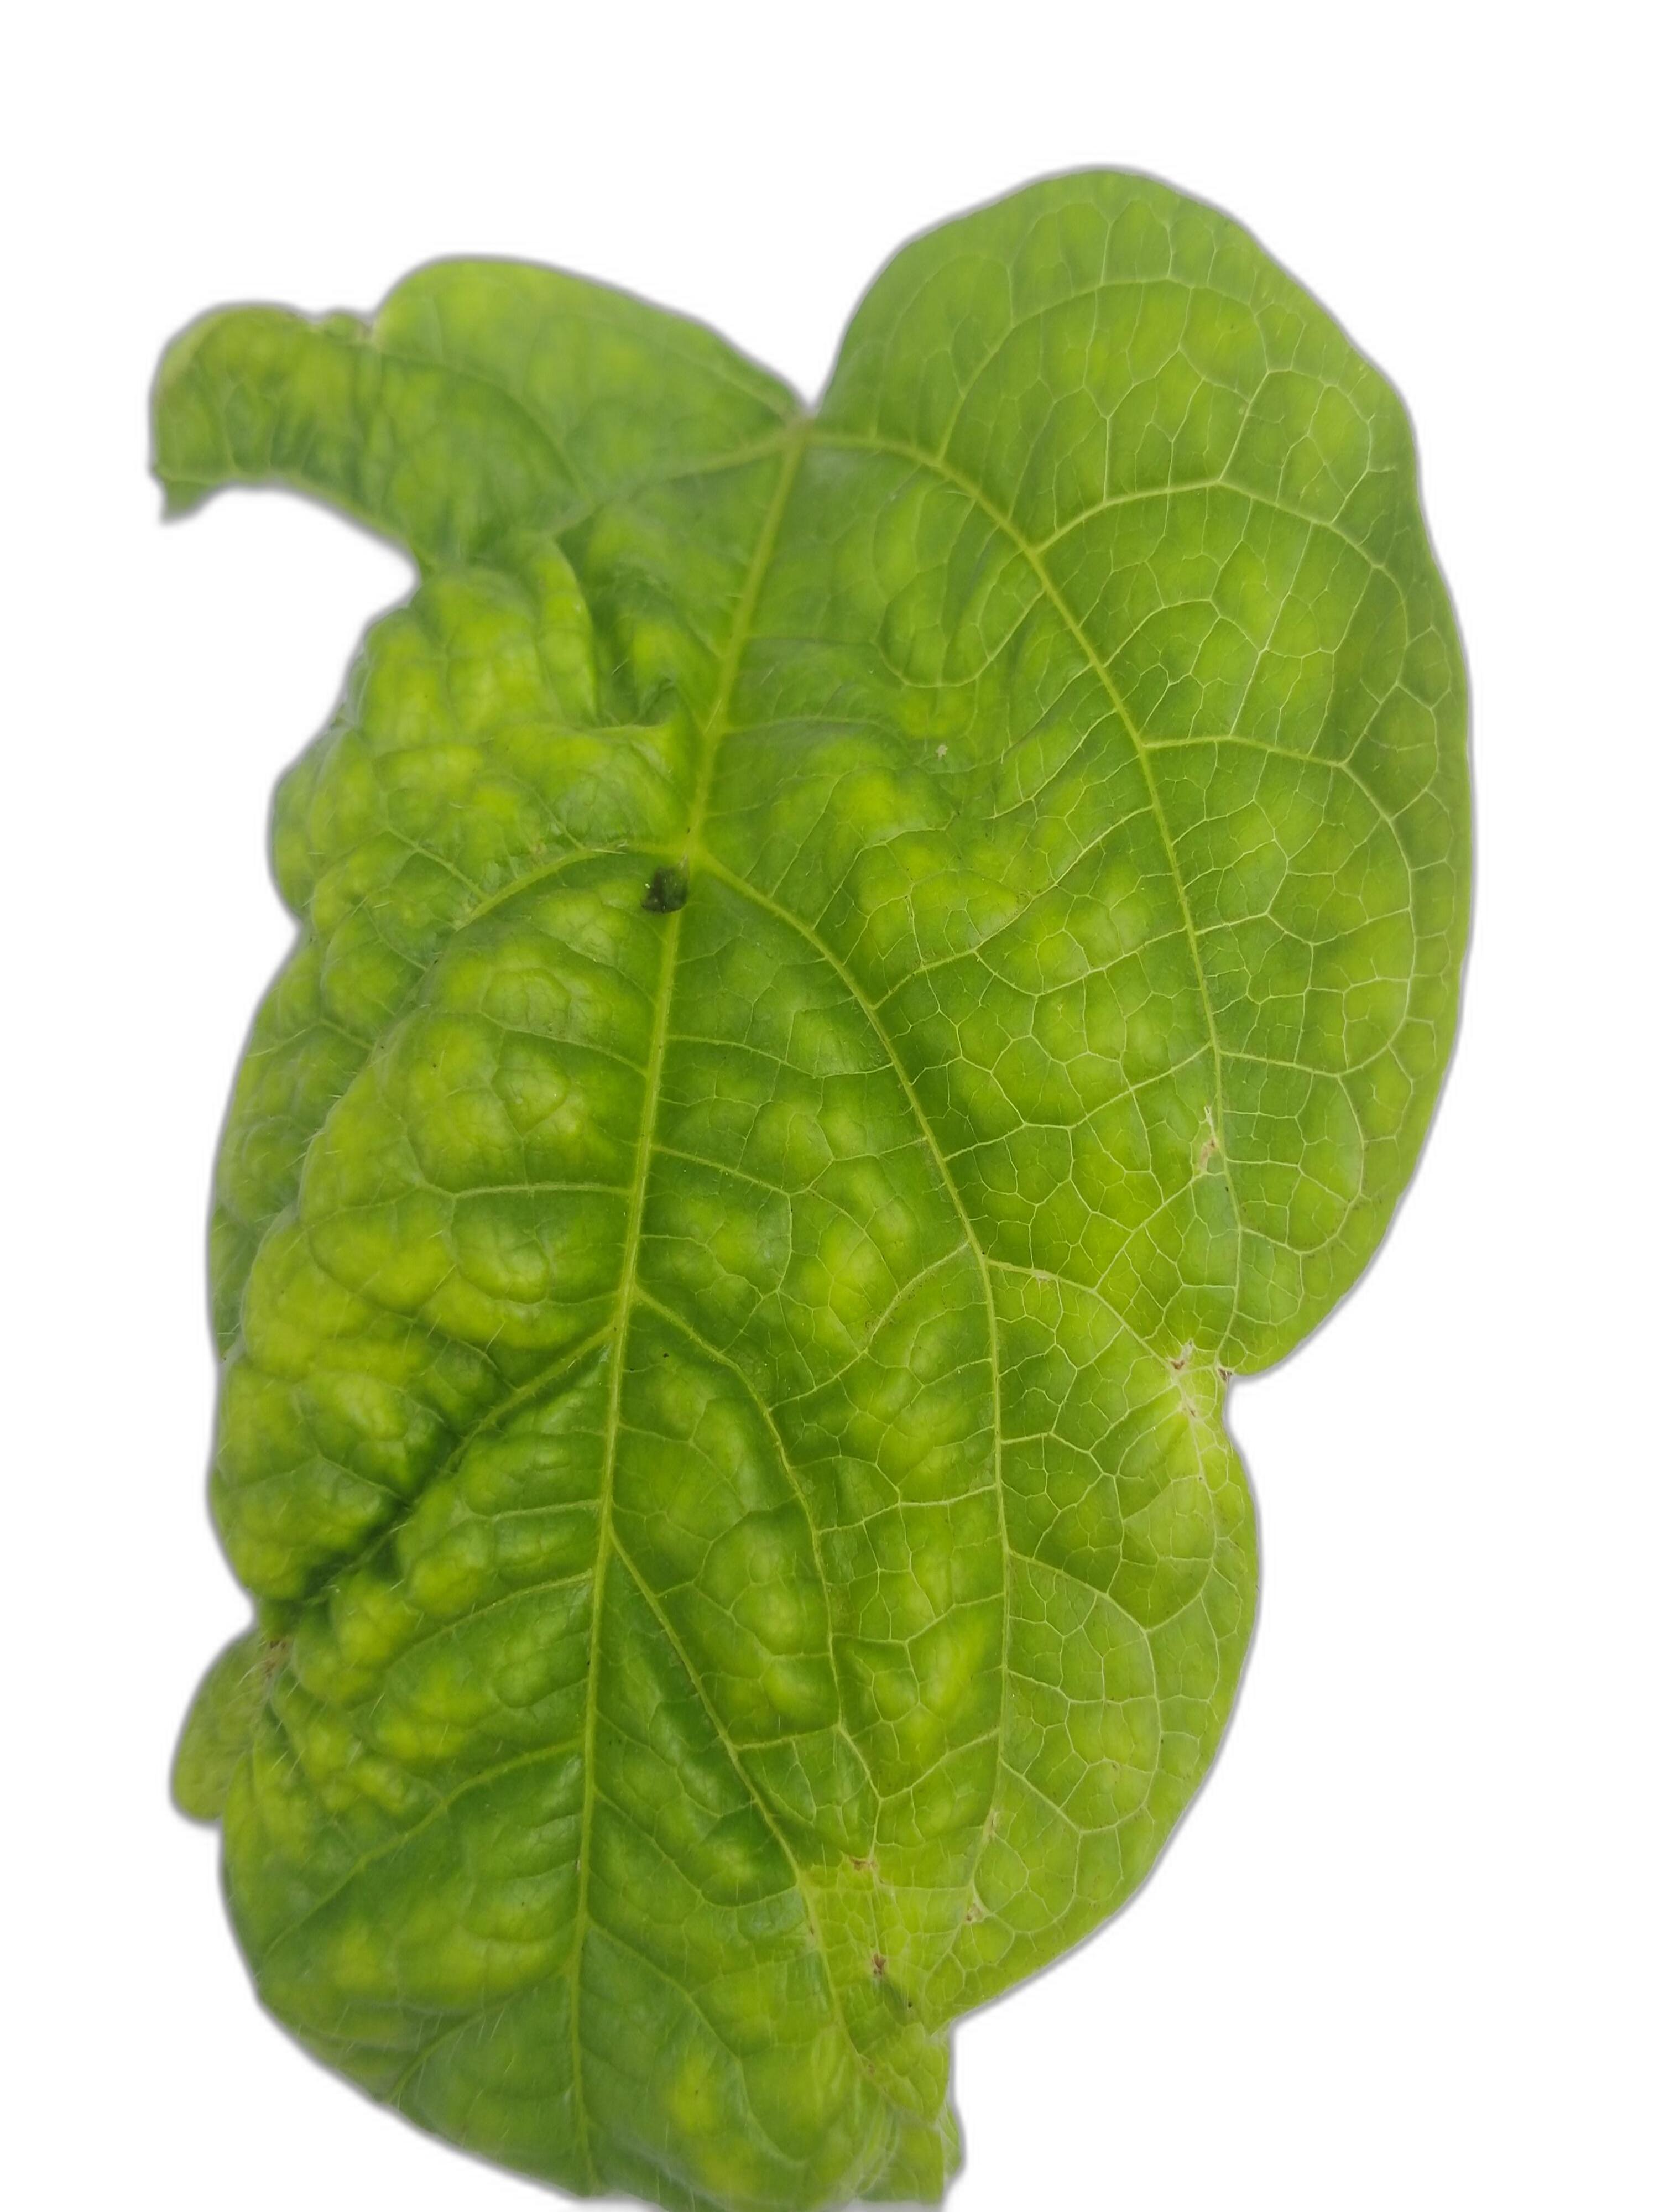
Label: Leaf Crinkle